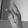
ASL letter: K